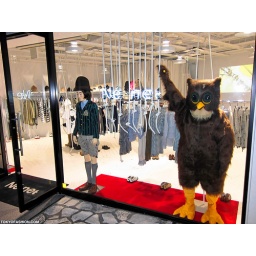
A cute and bizarre window display at the Ne-Net (fashion brand) shop in the Daikanyama area of Tokyo in February 2010.